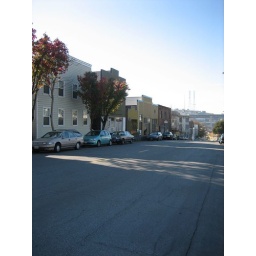
Crockett street near the sugar plant